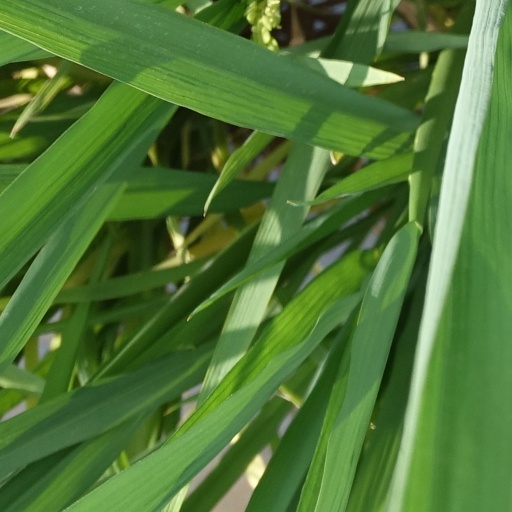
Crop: rice